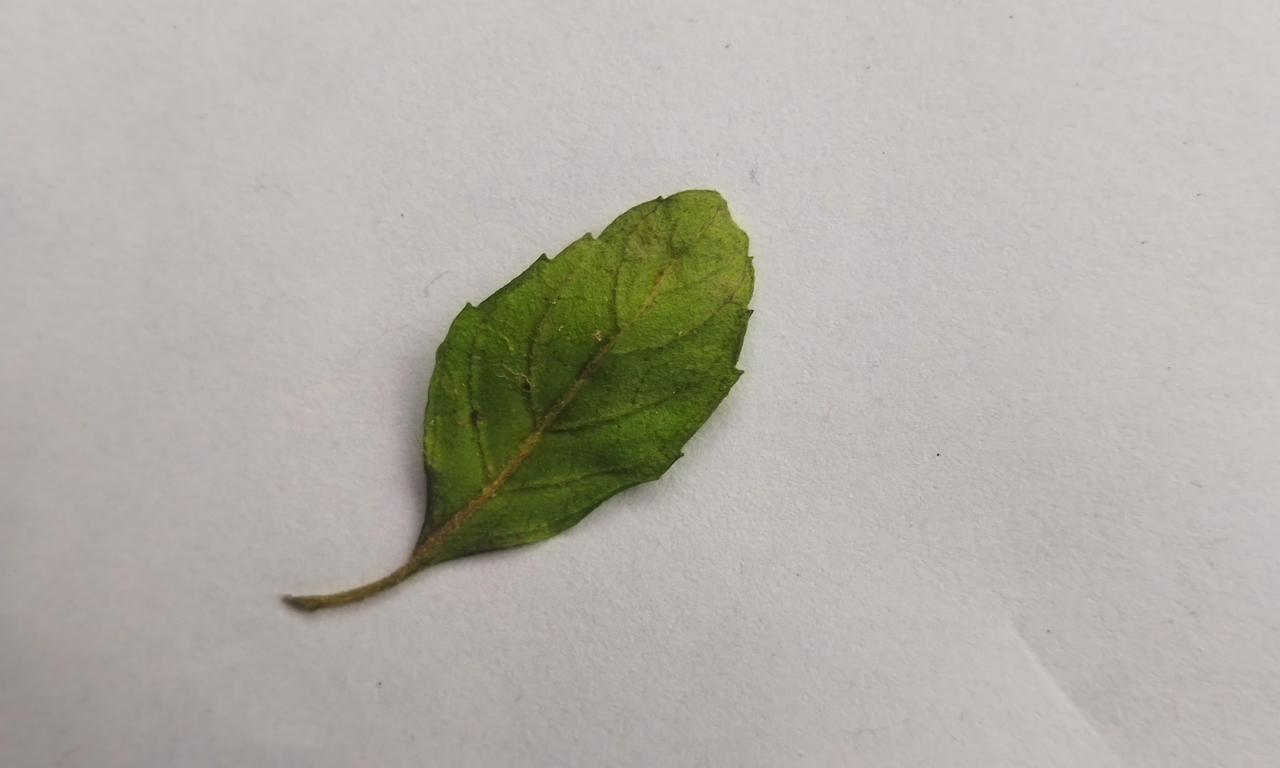
Label: Fresh